King's College London

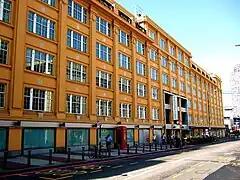
The Franklin-Wilkins Building, Waterloo Campus

The Strand Campus is the original campus of King's and is located on the Strand in the City of Westminster. The campus is based around the Grade I listed original King's Building constructed for the college in 1831, designed by Sir Robert Smirke, adjacent to Somerset House and sharing its frontage along the River Thames, including the King's College London Chapel, redesigned in 1864 by Sir George Gilbert Scott. The campus also includes buildings along the adjacent Surrey Street, the Strand Building and the east wing of Somerset House. Beyond this contiguous complex of buildings, the campus also includes Bush House on the opposite side of the Strand, the Virginia Woolf Building on Kingsway, and the Maughan Library and etc.venues on Chancery Lane.